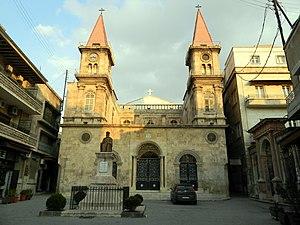
La cathédrale Saint-Élie est la cathédrale maronite de la ville d'Alep au nord de la Syrie. Elle se trouve place Farhat, dans le vieux quartier chrétien de Jdeydeh. Construite en 1873 et agrandie en 1914, pendant l'occupation de l'Empire Ottoman, elle remplace une église maronite du XVᵉ siècle. Elle est dédiée au prophète Élie.